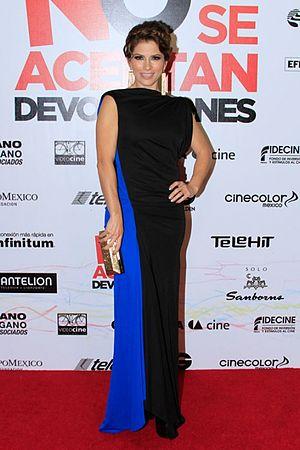
Alessandra Rosaldo, est une actrice, chanteuse, compositrice et danseuse mexicaine.